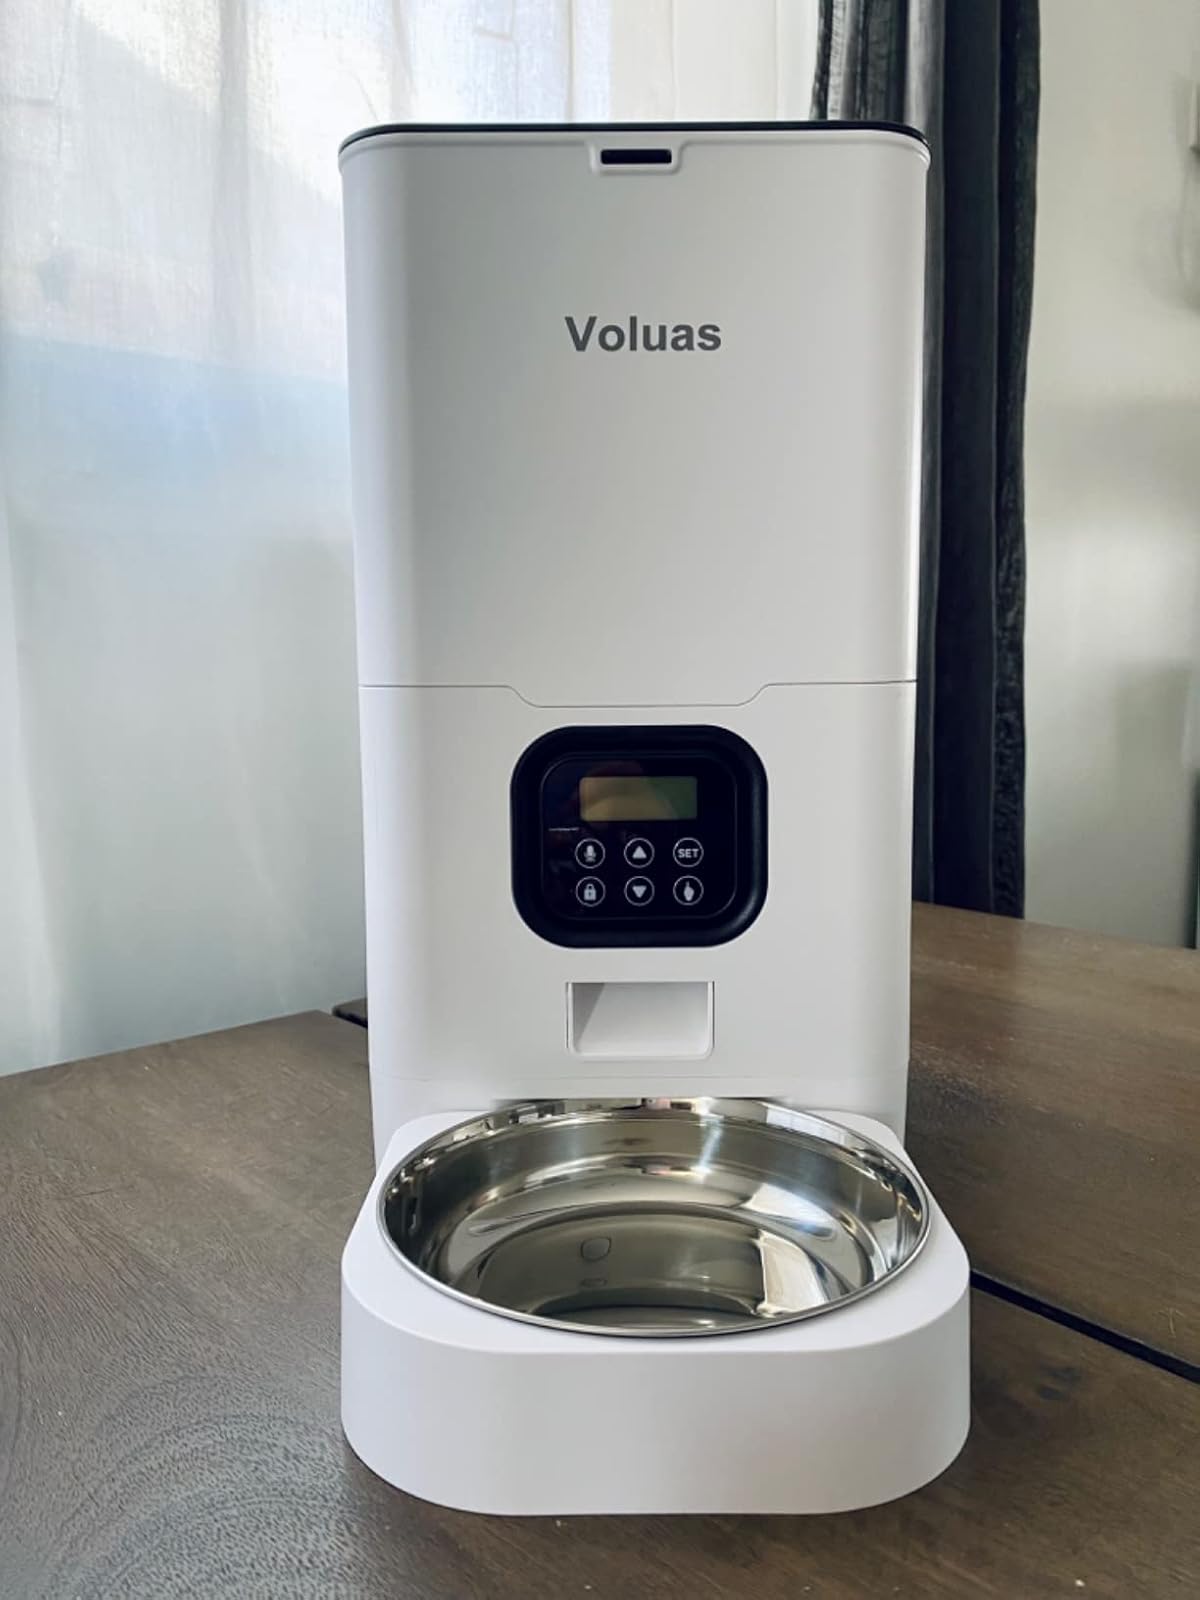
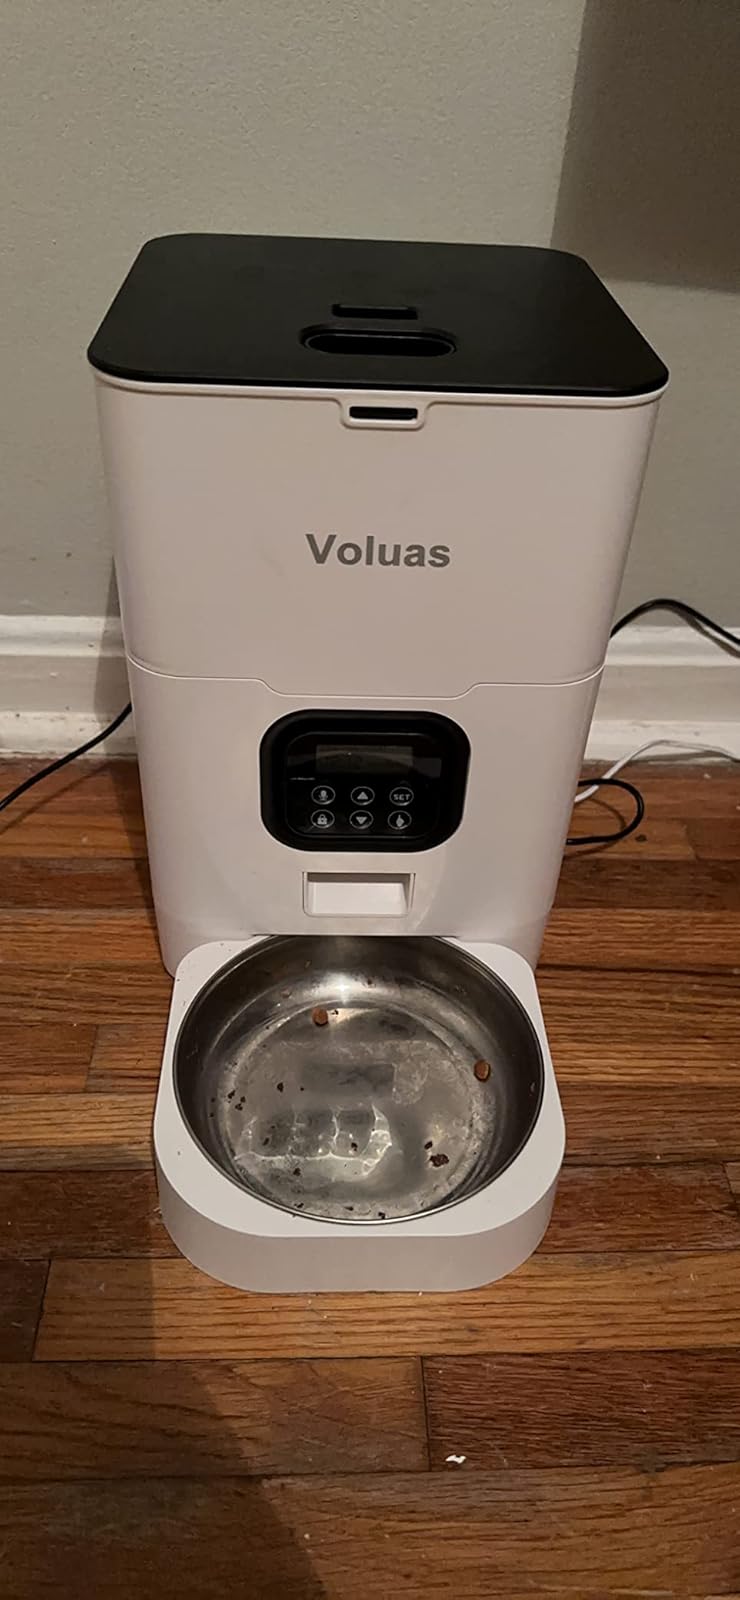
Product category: items_feeder
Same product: yes